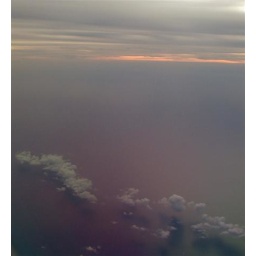
Sunset above the clouds in a plane from Bangkok to Hong Kong